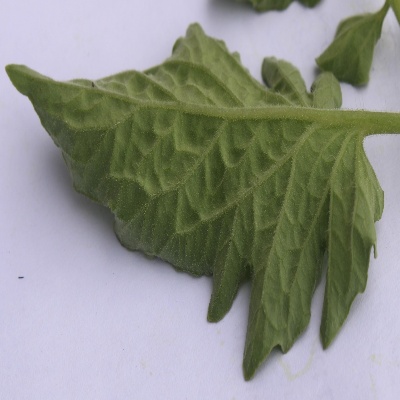
Crop: Tomato
Condition: leaf curl